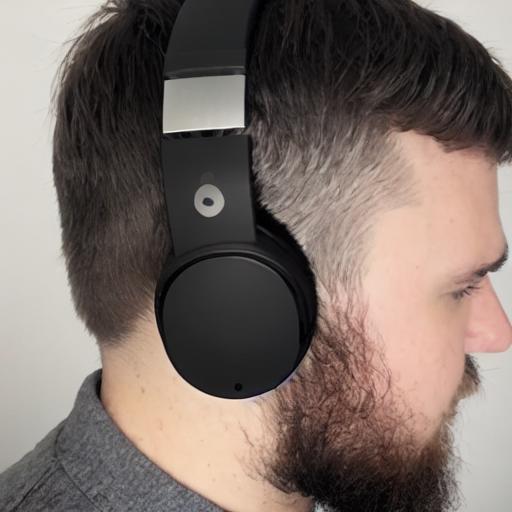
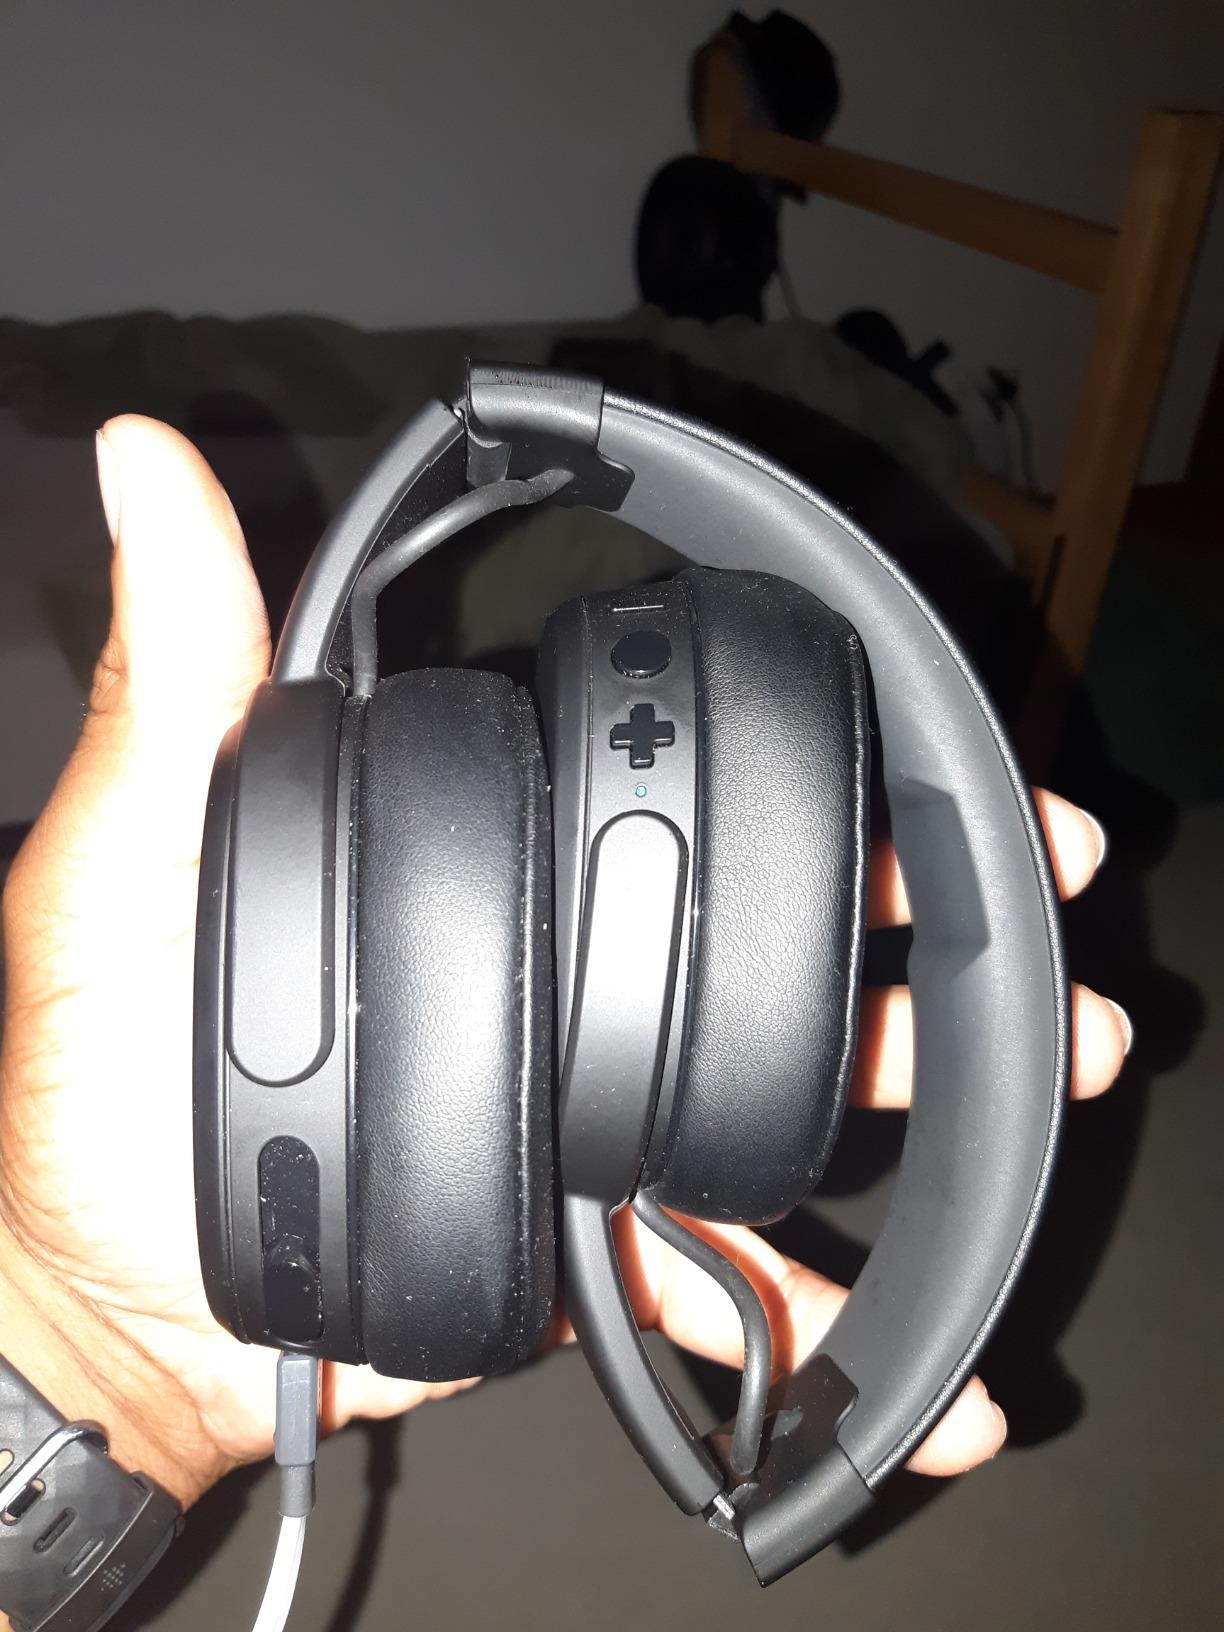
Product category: headphones
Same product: no